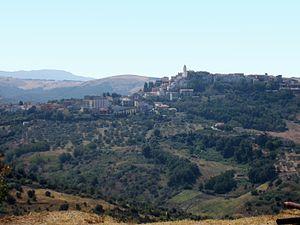
Ripacandida est une commune italienne d'environ 1 700 habitants, située dans la province de Potenza, dans la région Basilicate, en Italie méridionale.